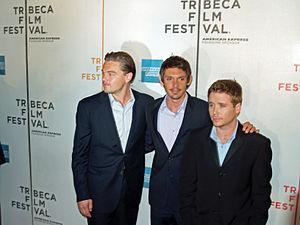
Leonardo DiCaprio [ˈliːoʊnɚdoʊ dɪˈkæprioʊ], né le 11 novembre 1974 à Los Angeles, est un acteur, scénariste et producteur de cinéma américain.